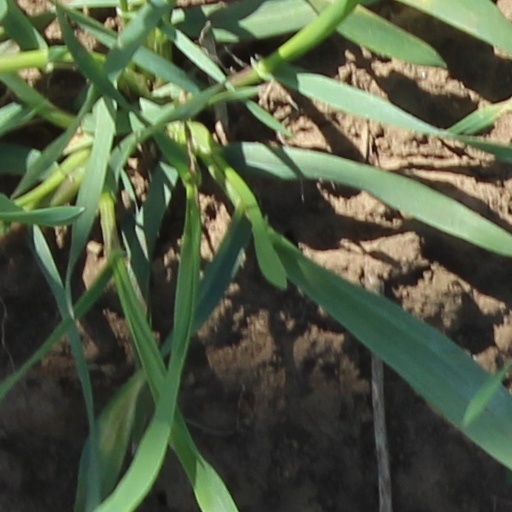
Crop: wheat